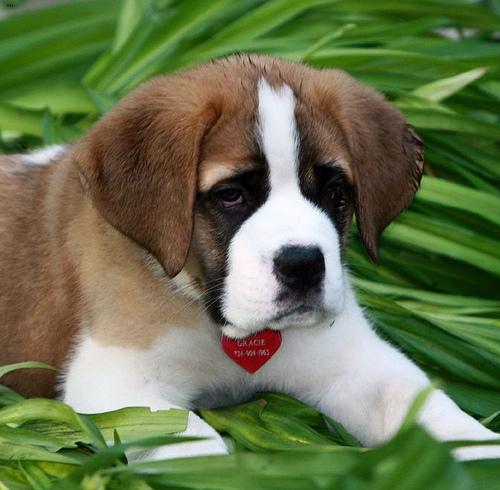
Breed: saint bernard